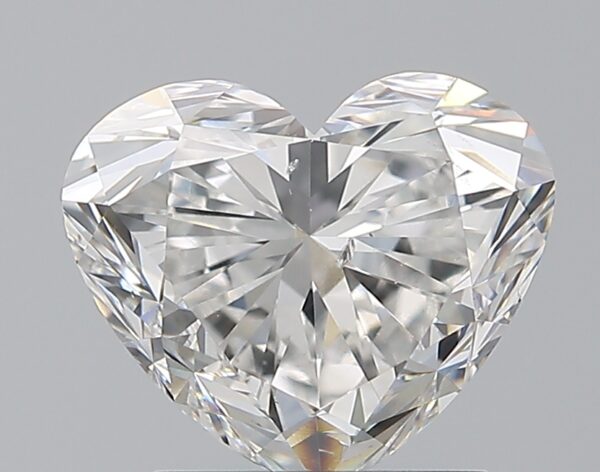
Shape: heart
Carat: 2.05
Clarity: SI1
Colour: F
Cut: EX
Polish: EX
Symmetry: EX
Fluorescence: N
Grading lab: GIA
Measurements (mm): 7.24 x 8.62 x 5.23